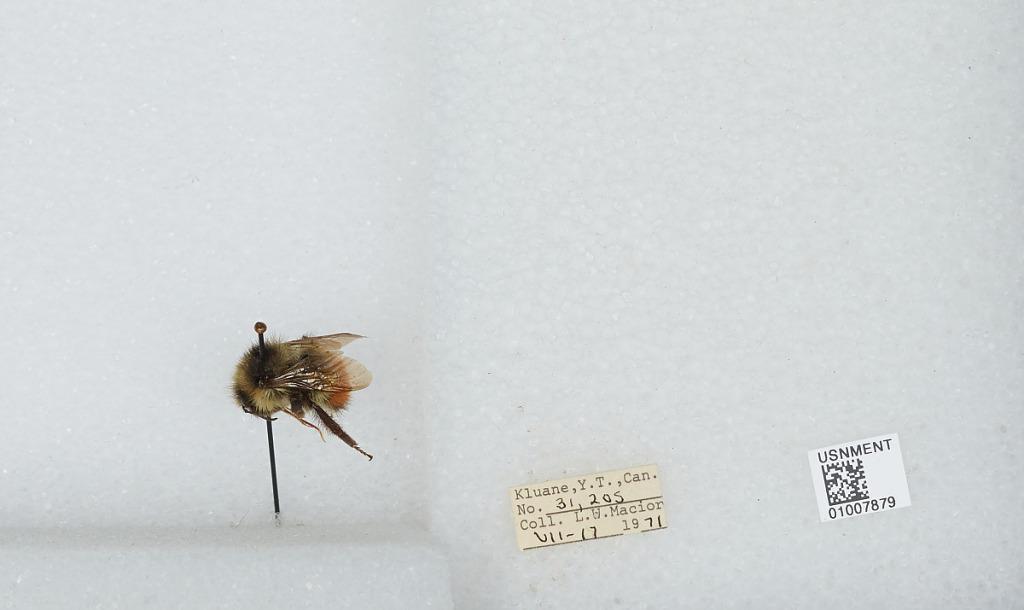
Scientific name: Bombus (Pyrobombus) flavifrons Cresson
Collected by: L. Macior
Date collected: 1971-7-17
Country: Canada
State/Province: Yukon Territory
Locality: Kluane
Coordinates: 60.75, -139.5